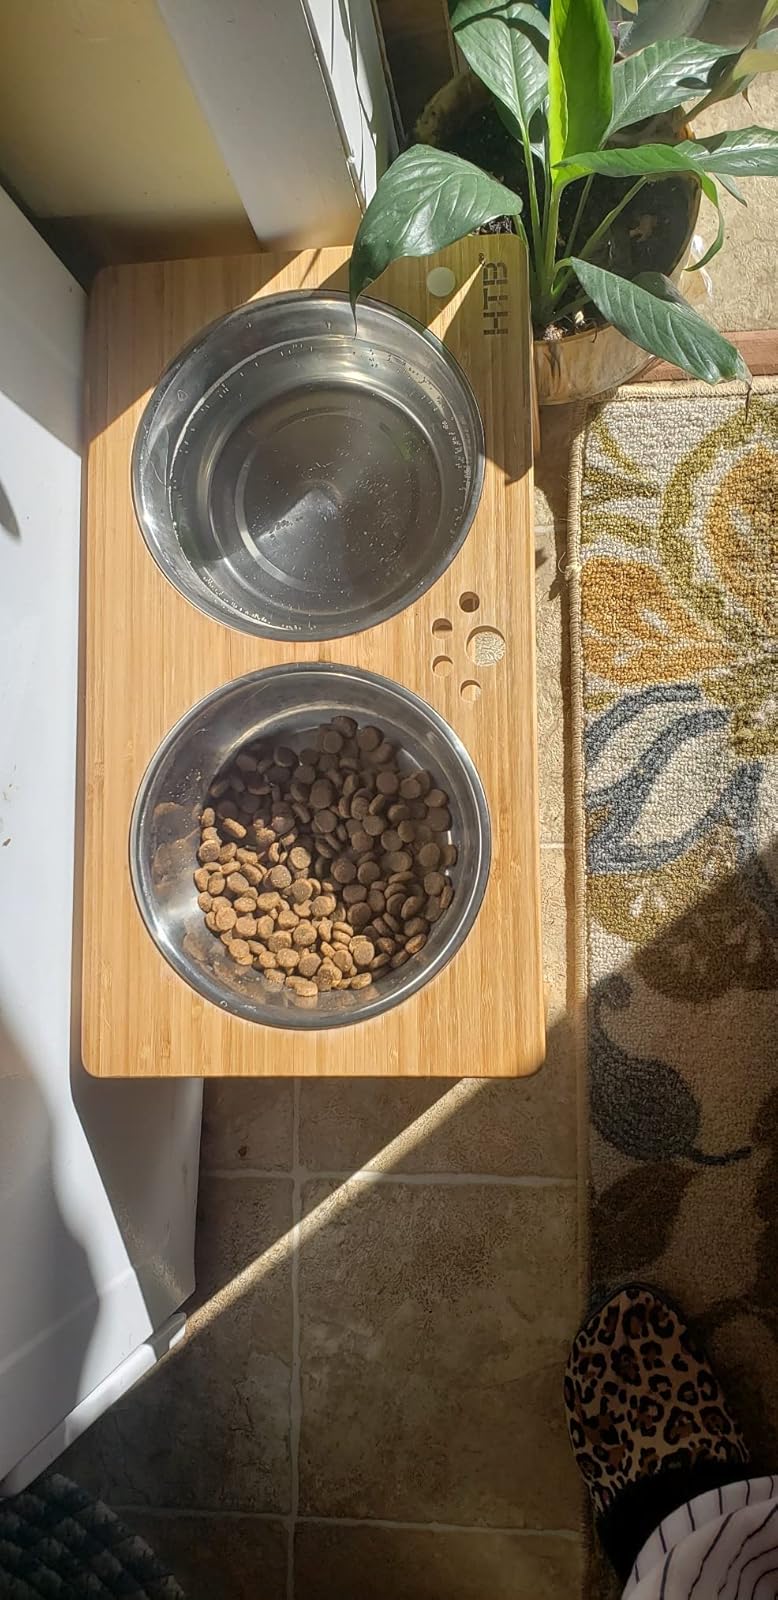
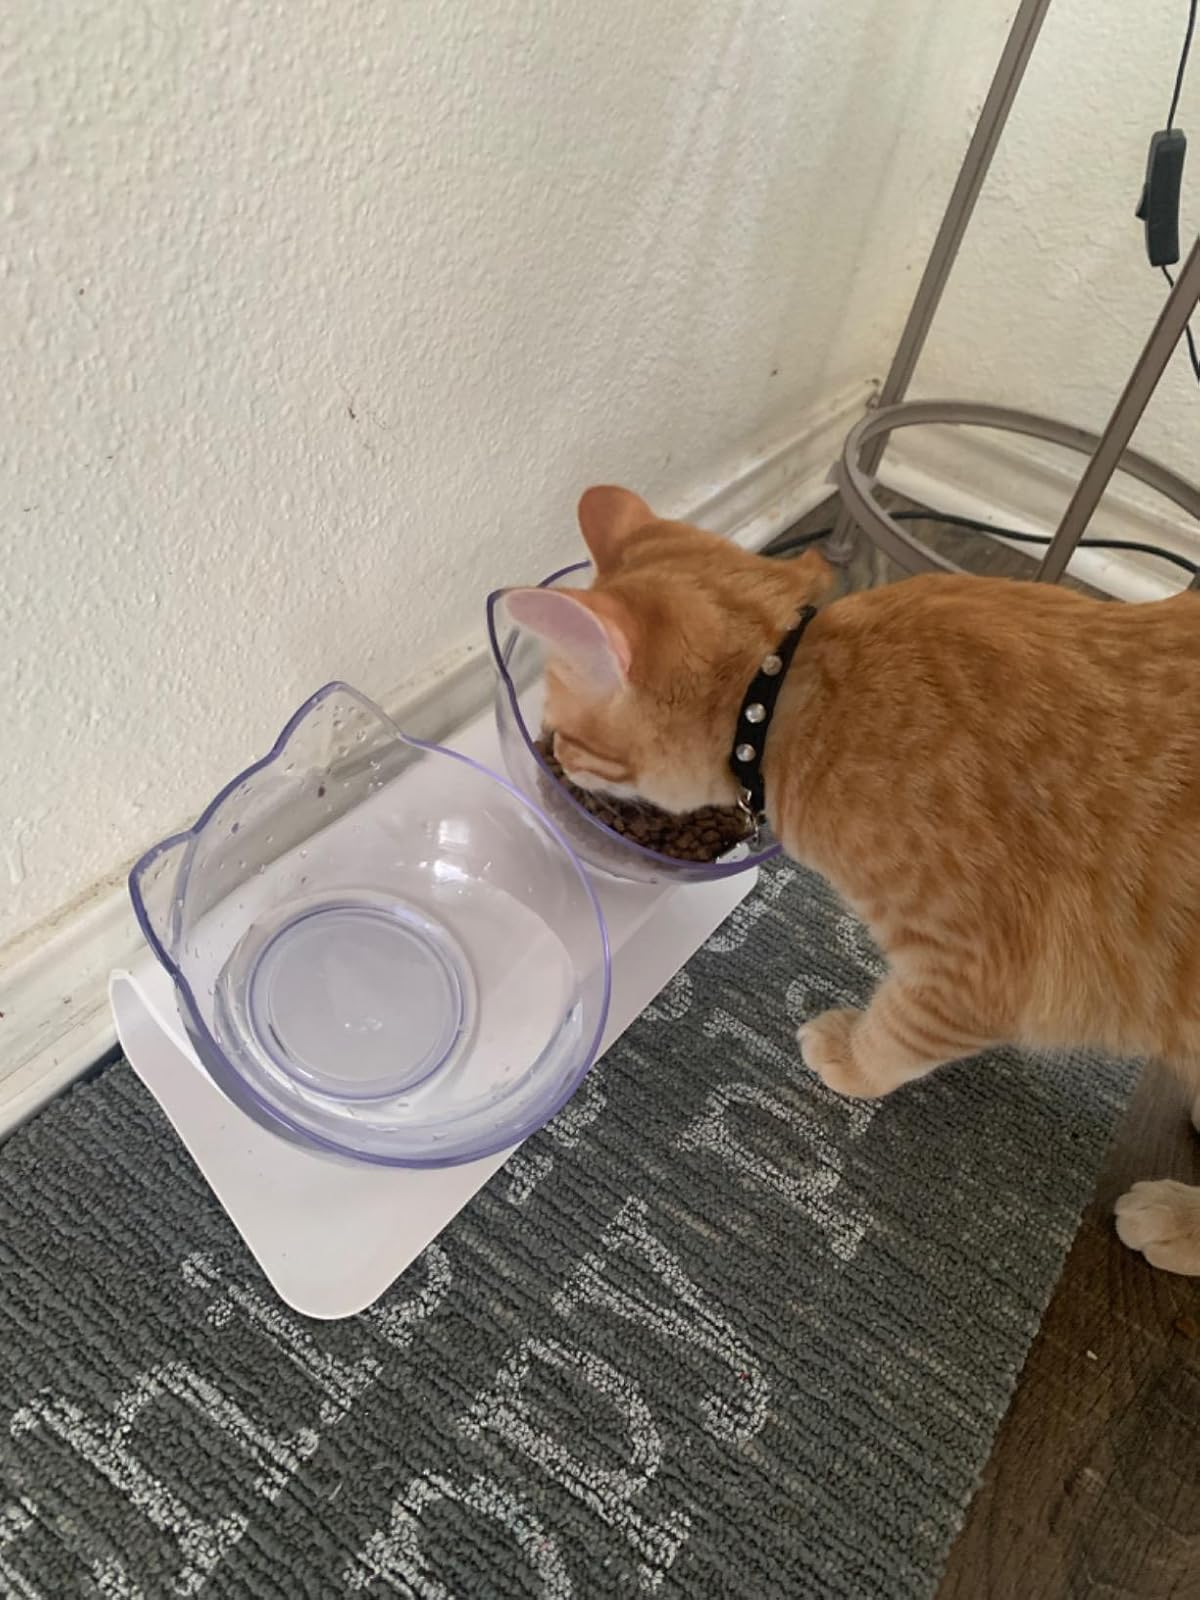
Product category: items_bowl
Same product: no